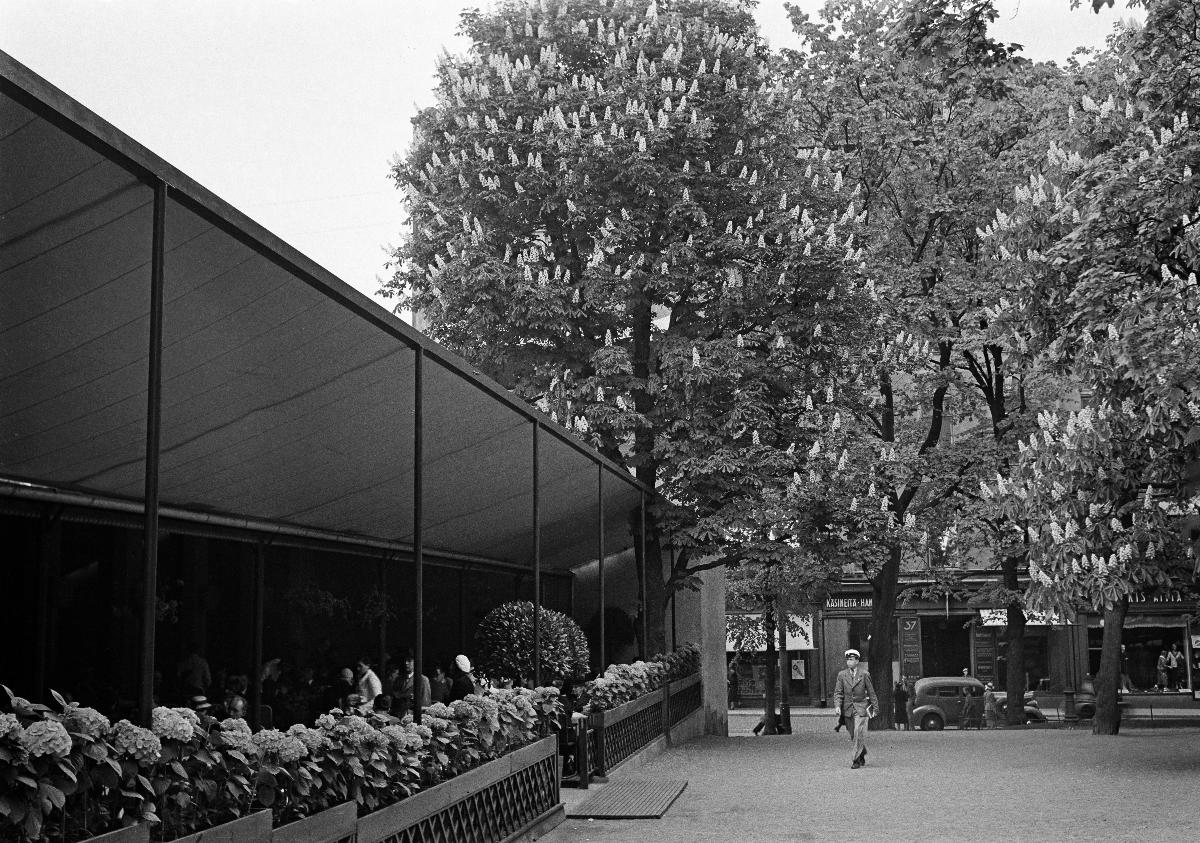
Ravintola Royal
Restaurang Royal; Restaurant Royal
sisällön kuvaus: Ravintola Royalin terassi, Helsinki 1938. content description: The terrace of Restaurant Royal, Helsinki 1938. innehållsbeskrivning: Restaurang Royals terass, Helsingfors 1938.
Kuvaaja: Sundström, Hugo, kuvaaja
Vuosi: 1938
Paikka: Suomi, Uusimaa, Helsinki
Aiheet: HBL; ravintolat; ulkokuva; restaurants; terraces; exterior; restauranger; terasser; exteriör